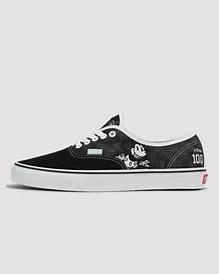
Brand: Vans
Model: 100